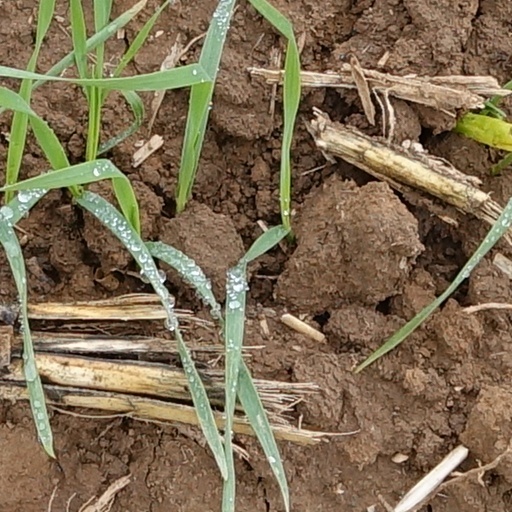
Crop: wheat